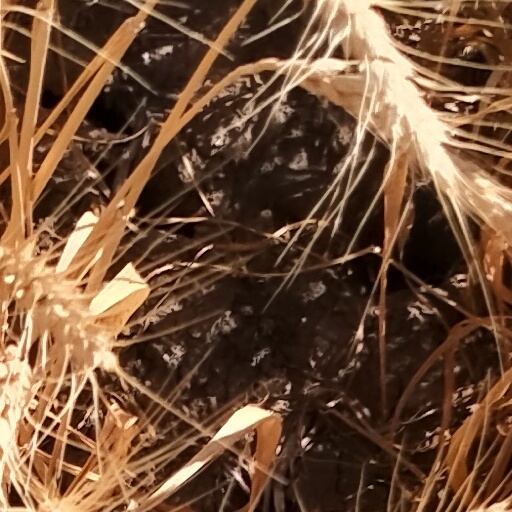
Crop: wheat